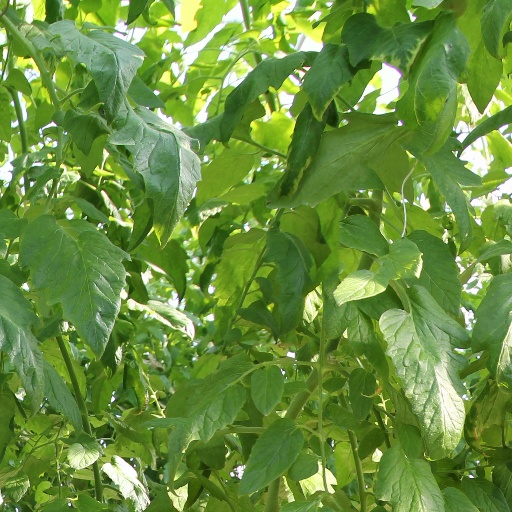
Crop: tomato